Soldiers' National Monument

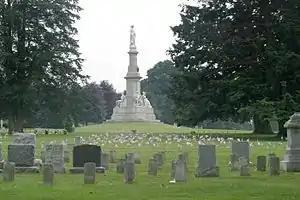
Southward view of monument at the center of the semicircle of Gettysburg graves of the Union's Army of the Potomac (midground) and beyond subsequent veteran graves (foreground) added to the cemetery.

The Soldiers' National Monument is a Gettysburg Battlefield memorial which is located at the central point of Gettysburg National Cemetery. It honors the battle's soldiers and tells an allegory of ""peace and plenty under freedom … following a heroic struggle."" In addition to an inscription with the last 4 lines of the Gettysburg Address, the shaft with 4 buttresses has 5 statues: